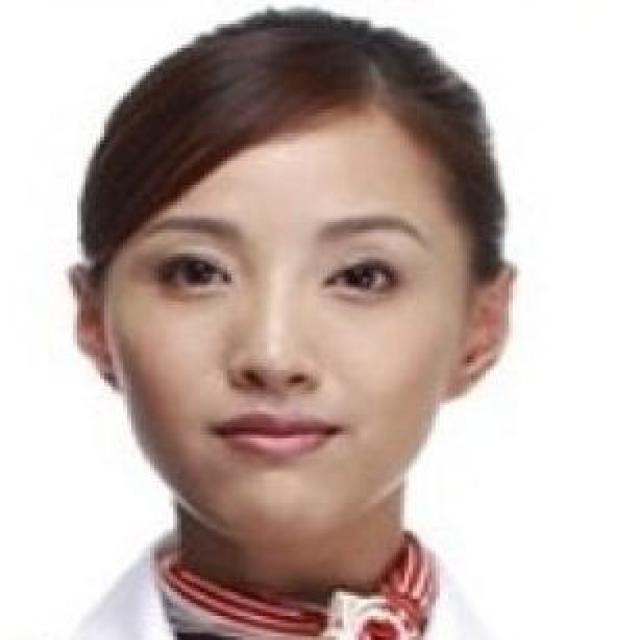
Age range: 21-44